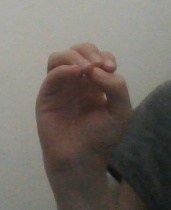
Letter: ha